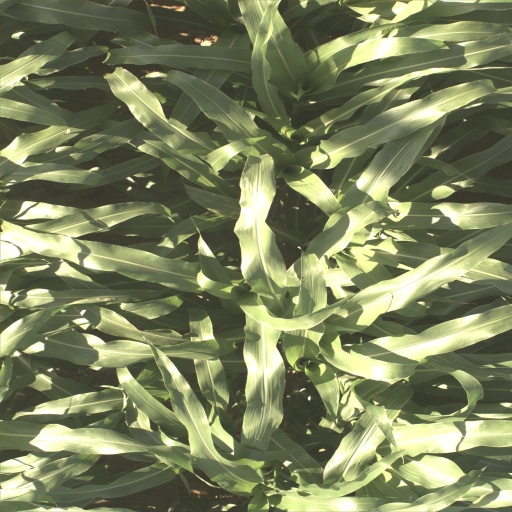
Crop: sorghum